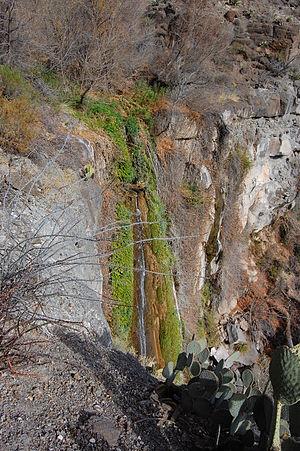
Le parc d'État de Big Bend Ranch est une aire protégée américaine située dans les comtés de Brewster et Presidio, au Texas. C'est le plus grand parc d'état du Texas, il a été créé en 1988.